Anthracite coal strike of 1902

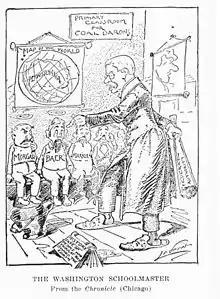
Theodore Roosevelt teaches the childish coal barons a lesson. 1902 cartoon by Charles Lederer

The issues that led to the strike of 1900 were just as pressing in 1902: the union wanted recognition and a degree of control over the industry. The industry, still smarting from its concessions in 1900, opposed any federal role. The 150,000 miners wanted their weekly pay envelope. Tens of millions of city dwellers needed coal to heat their homes.